Glass nail file

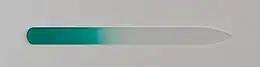
Green glass nail file

A glass nail file is a nail file with an abrasive surface made of glass, that is used to gently grind down and shape the edges of fingernails. They are often used in manicures and pedicures after the nail has been trimmed using nail clippers.